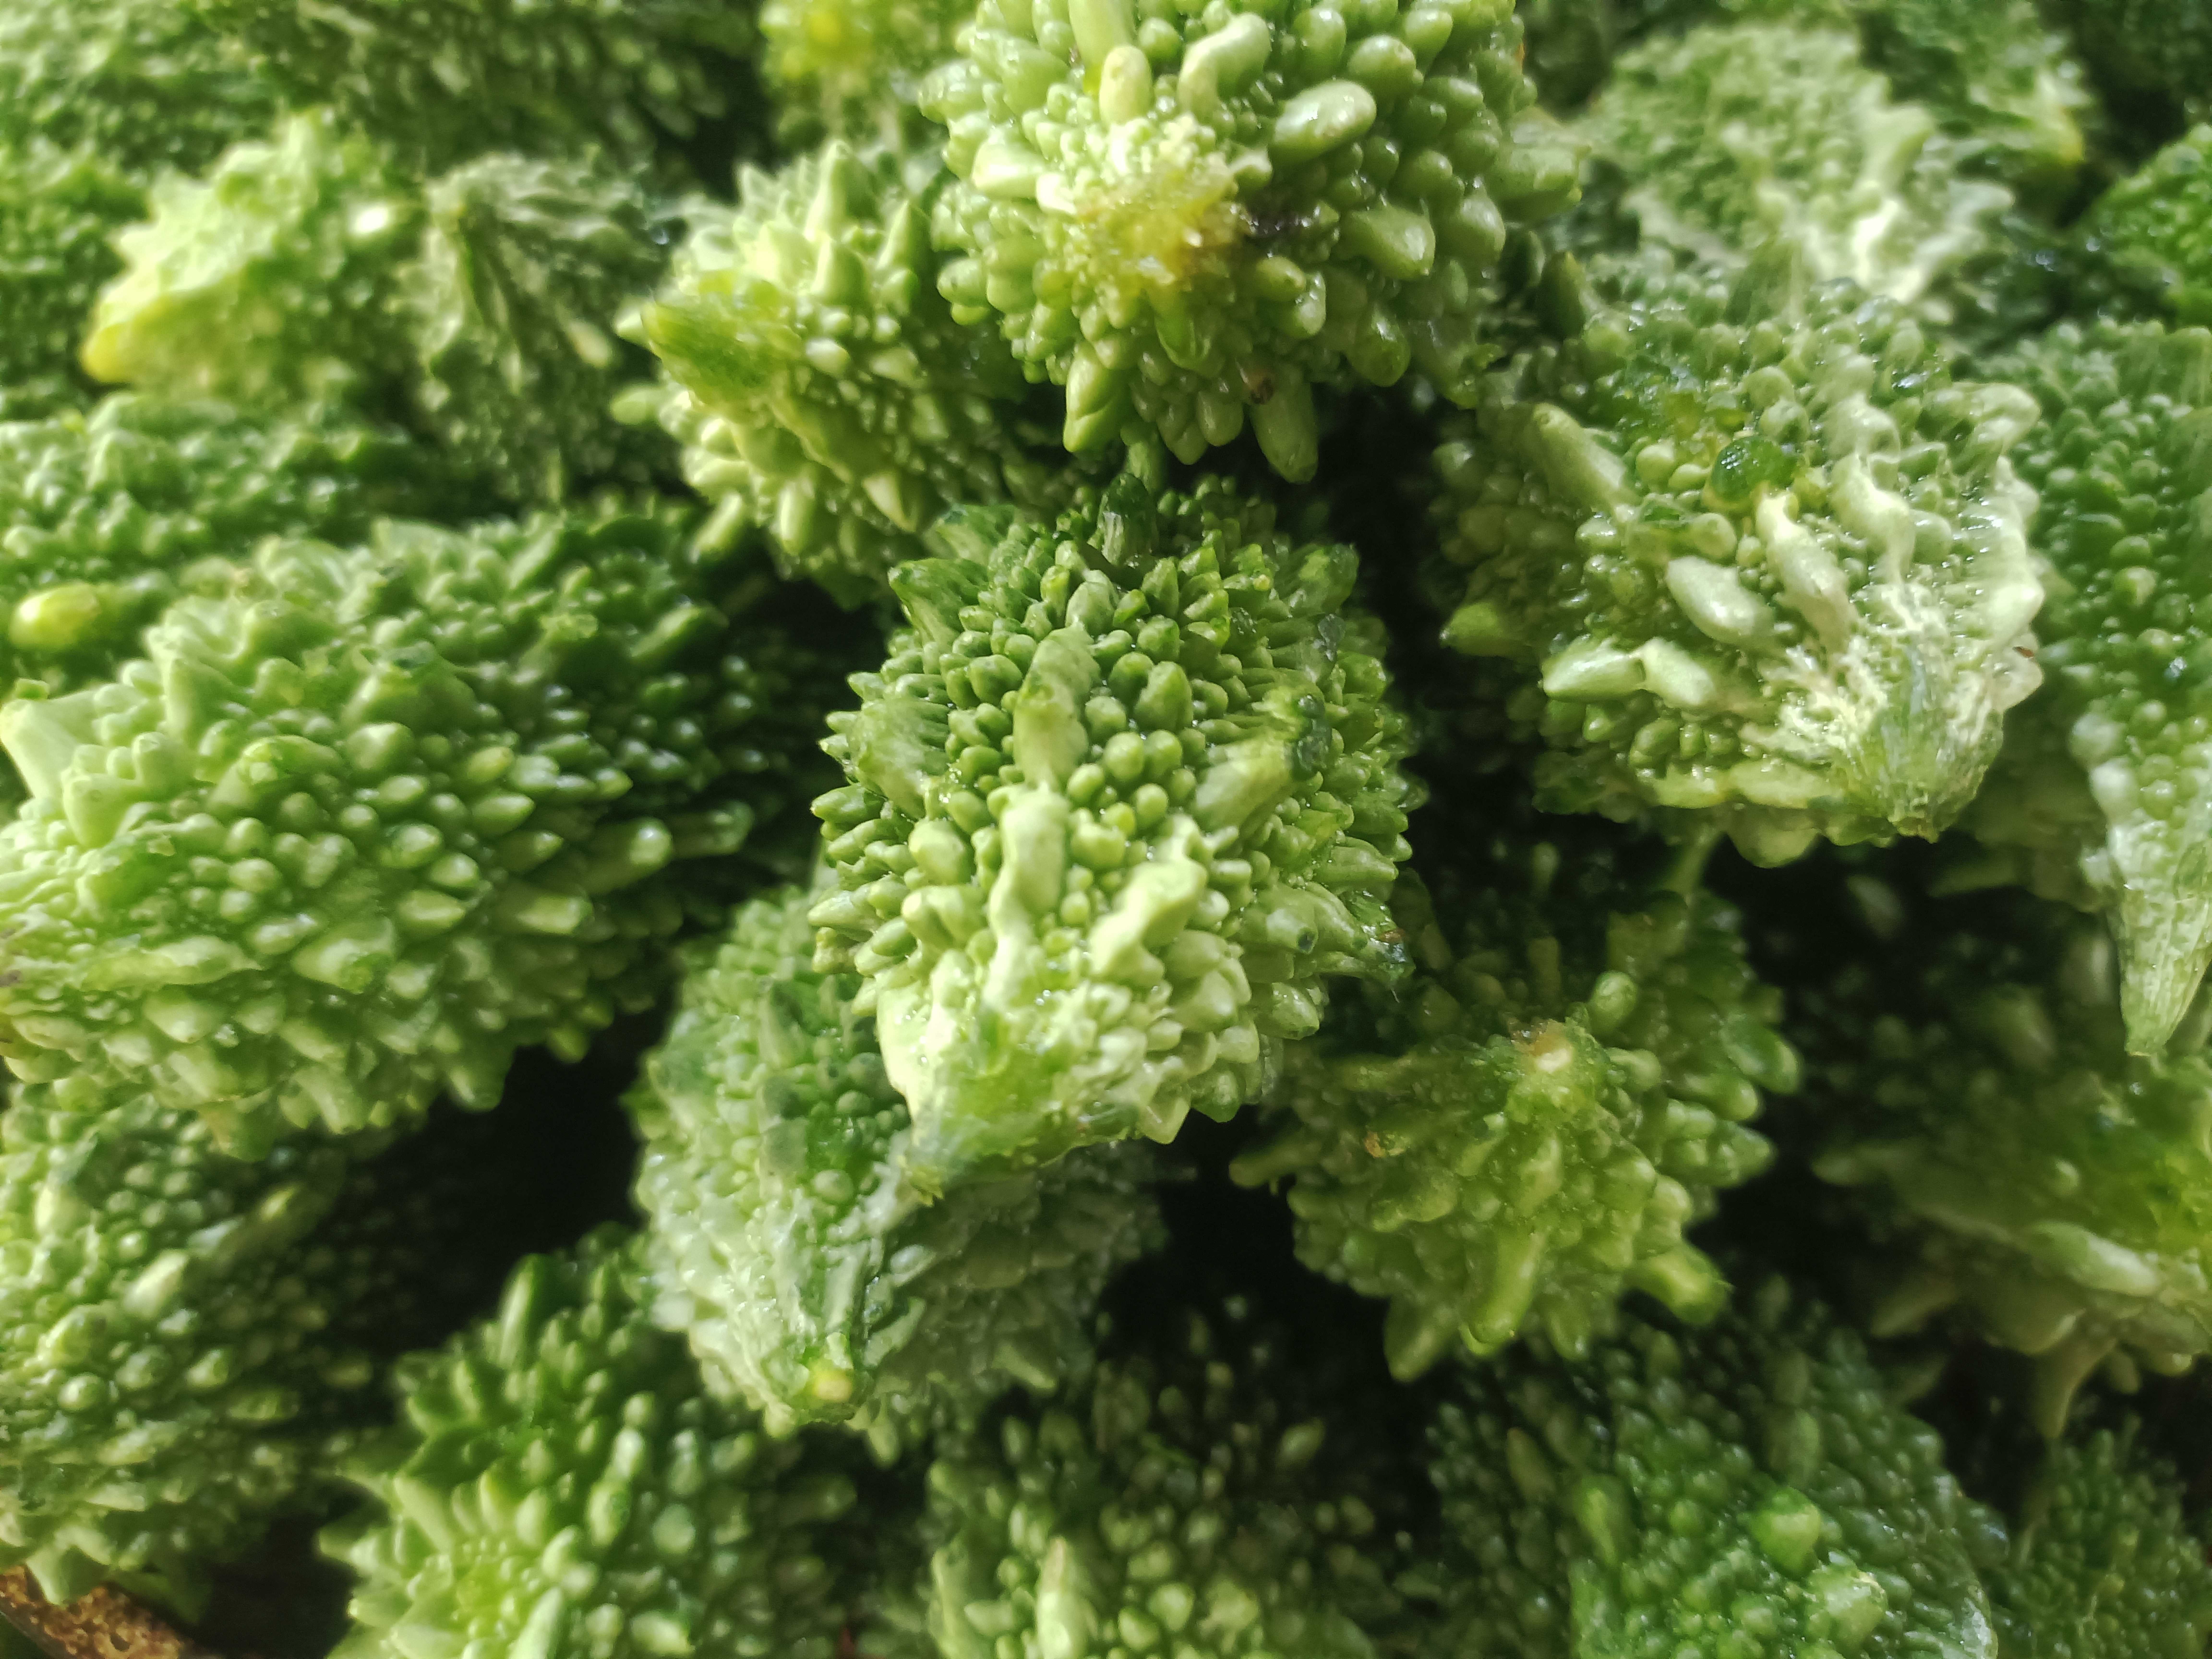
Label: Momordica charantia